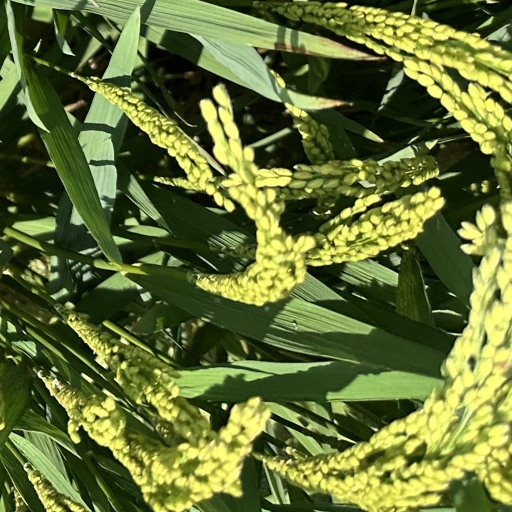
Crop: rice